Shane McGrath (hurler)

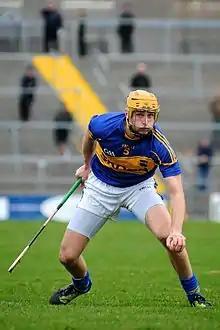
Shane McGrath in action for Tipperary against Galway in the 2014 National Hurling League

Shane McGrath (born 12 September 1984) is an Irish hurler who played as a midfielder for the Tipperary senior team.